Low Energy Antiproton Ring

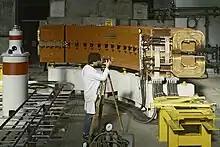
LEAR bending magnet quadrant

Stochastic cooling is implemented at several stages of the LEAR experimental setup, at different momenta. The focus of stochastic cooling is to restrict the motion of particles in the beam and control their energies close to a certain value. From 1987, the setup included electron cooling, using the electron cooler from the Initial Cooling Experiment (ICE) to complement the stochastic cooling. Using cooling, high quality beams at low energies and low emittances could be produced.